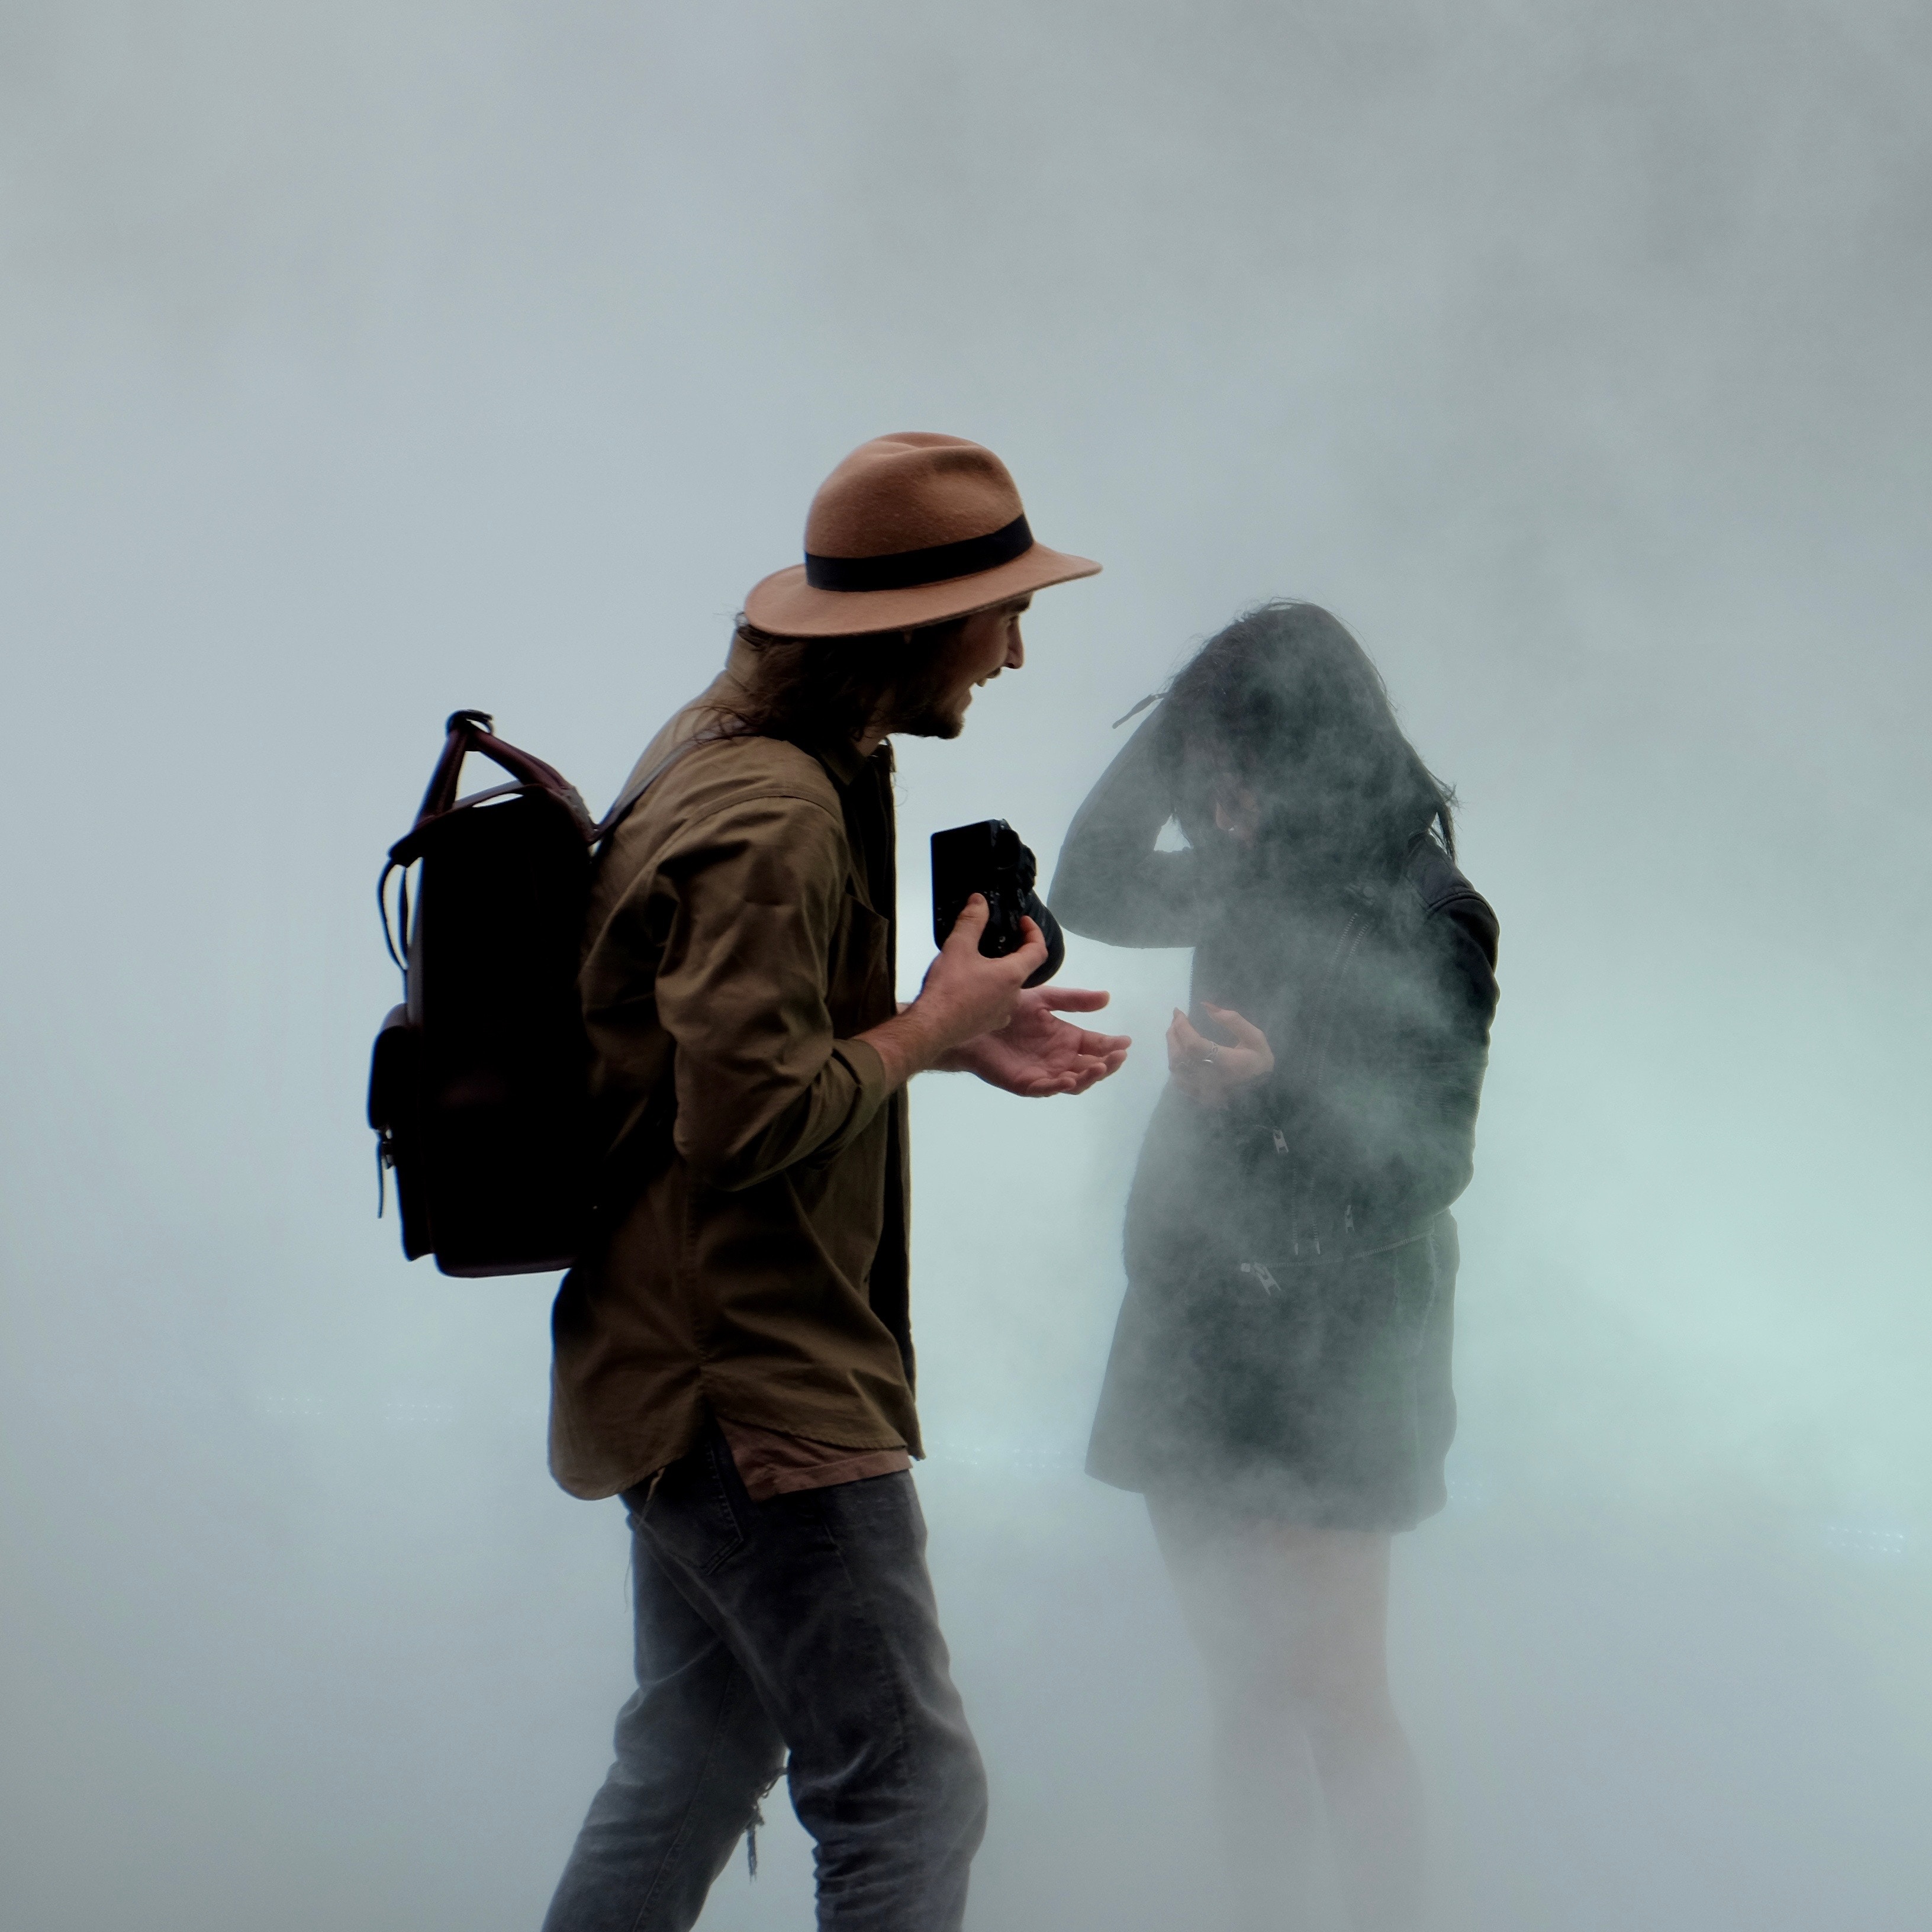
snow, winter, weather, season, sculpture, photograph